Ozothamnus ferrugineus

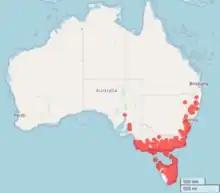
Map showing recorded "Ozothamnus ferrugineus" observations in Australia. Map created with Atlas of Living Australia data.

"Ozothamnus ferrugineus" is a common and widespread middle understory species in open forests and scrubland throughout south-eastern Australia. It can be found from coastal swampland and scrub through to elevated ranges and tablelands throughout Victoria, South Australia, New South Wales, and Tasmania, often persisting along roadsides. It prefers well drained, moist areas and is often one of the first species to regenerate after fire or other disturbances.